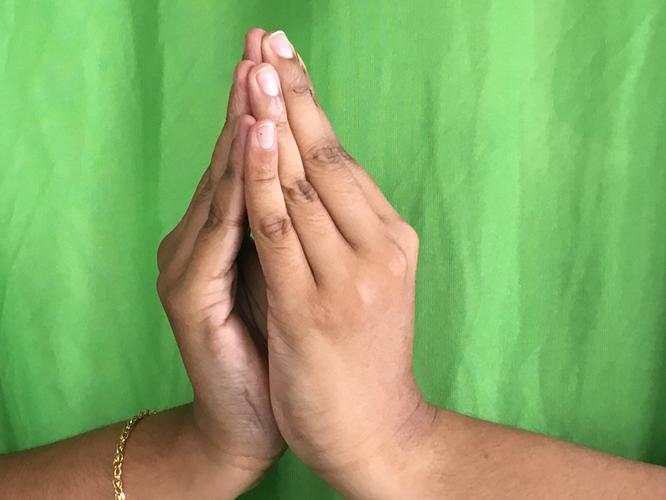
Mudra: Kapotham
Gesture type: double_hand